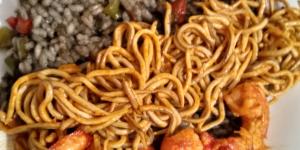
arroz negro con langostinos y gulas